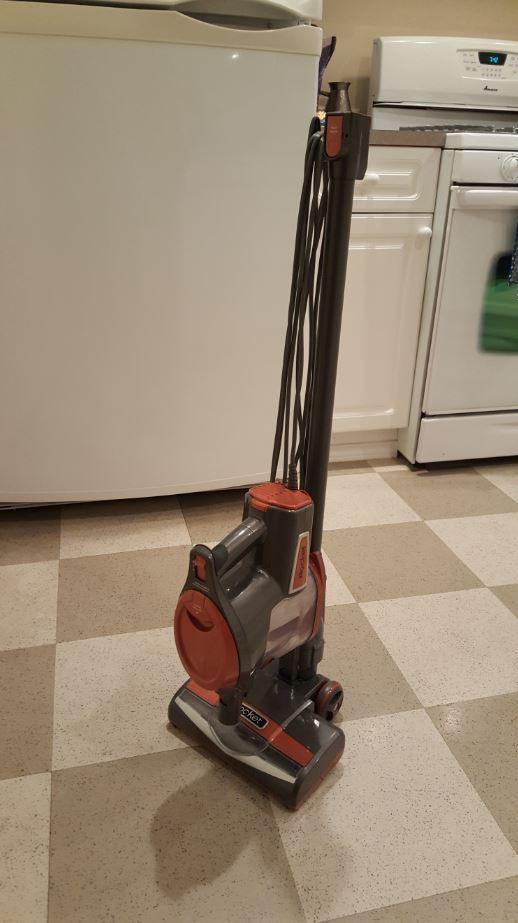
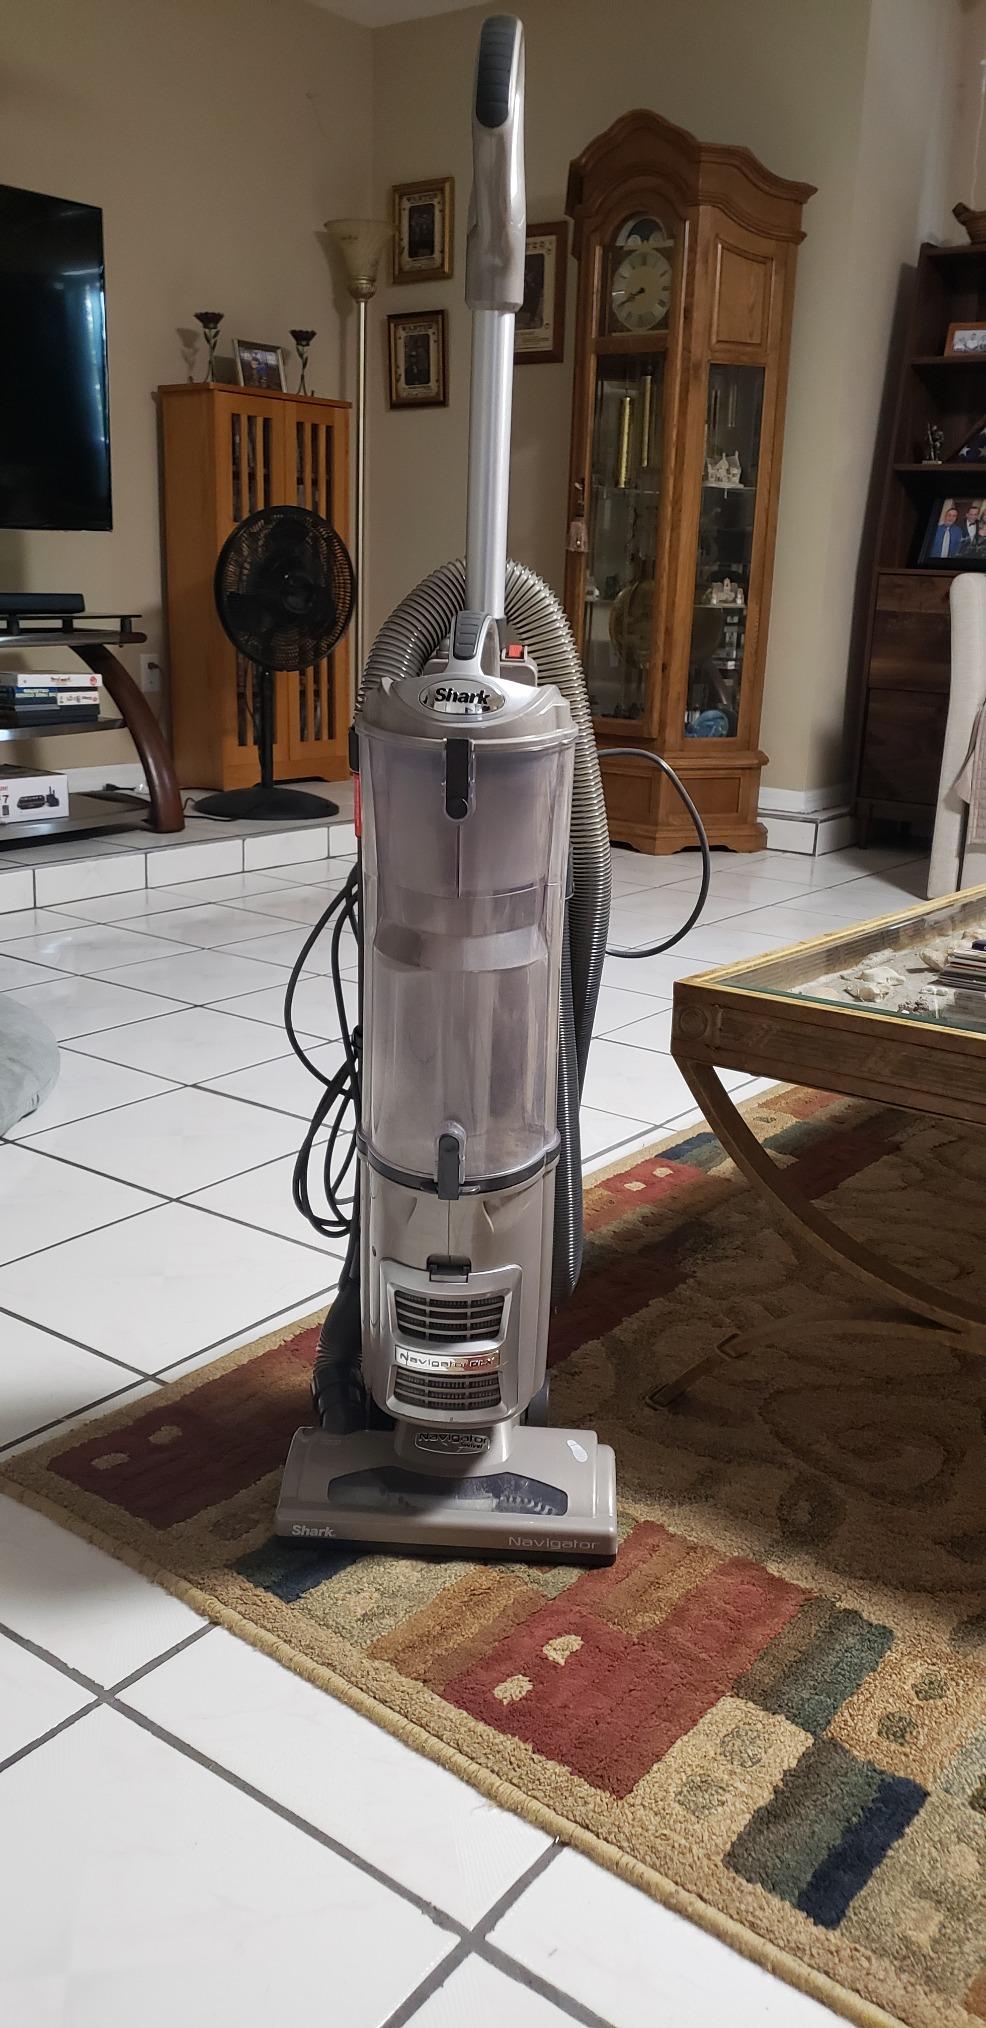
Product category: items_vacuum
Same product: no